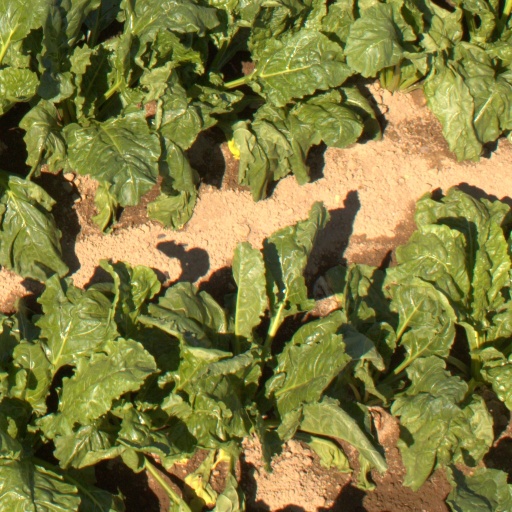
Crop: sugar beet